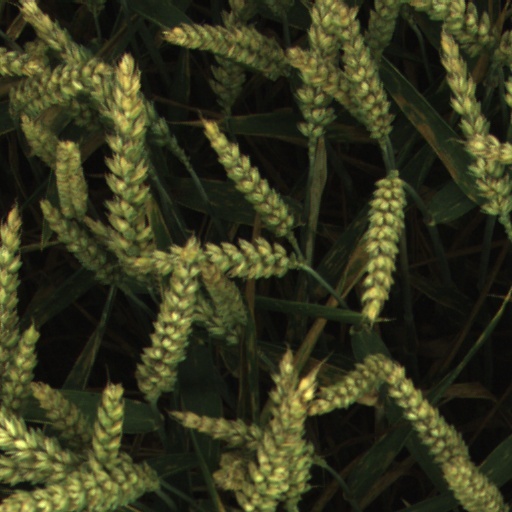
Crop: wheat